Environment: real
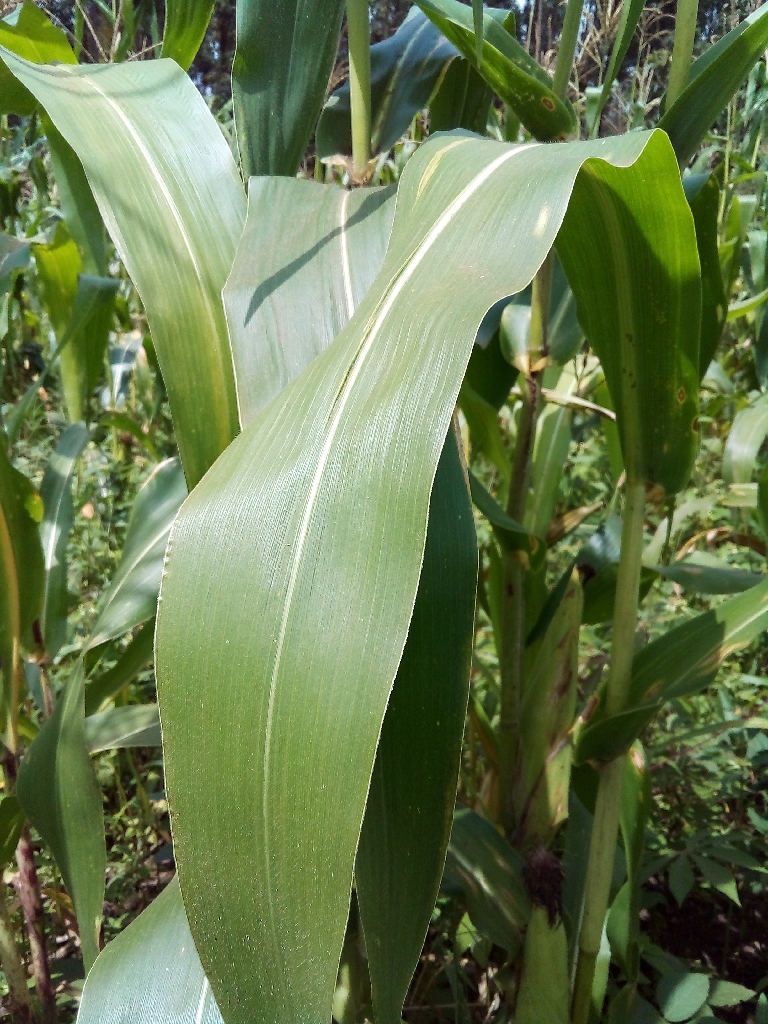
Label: healthy